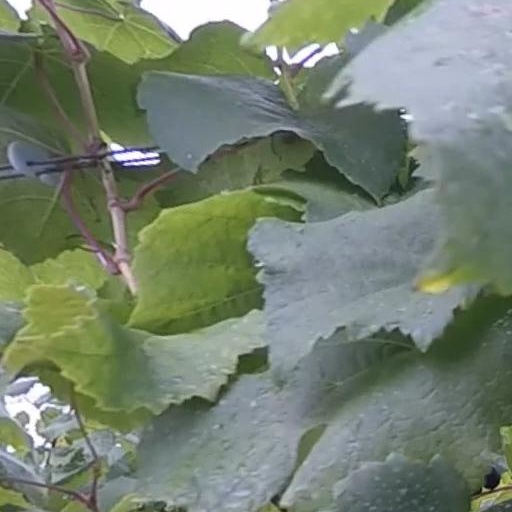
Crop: grape